Ludwig Uhland

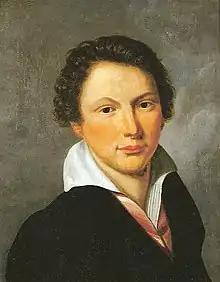
Ludwig Uhland in 1810. Oil on canvas by Christoph Friedrich Dörr

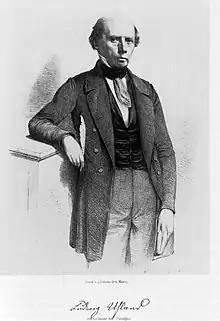
Uhland in 1848

He was born in Tübingen, Württemberg, and studied jurisprudence at the university there, but also took an interest in medieval literature, especially old German and French poetry. Having graduated as a doctor of laws in 1810, he went to Paris for eight months to continue his studies of poetry; and from 1812 to 1814 he worked as a lawyer in Stuttgart, in the bureau of the minister of justice.